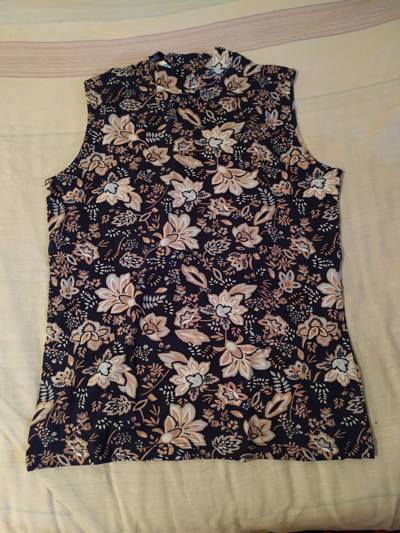
Waste category: clothes